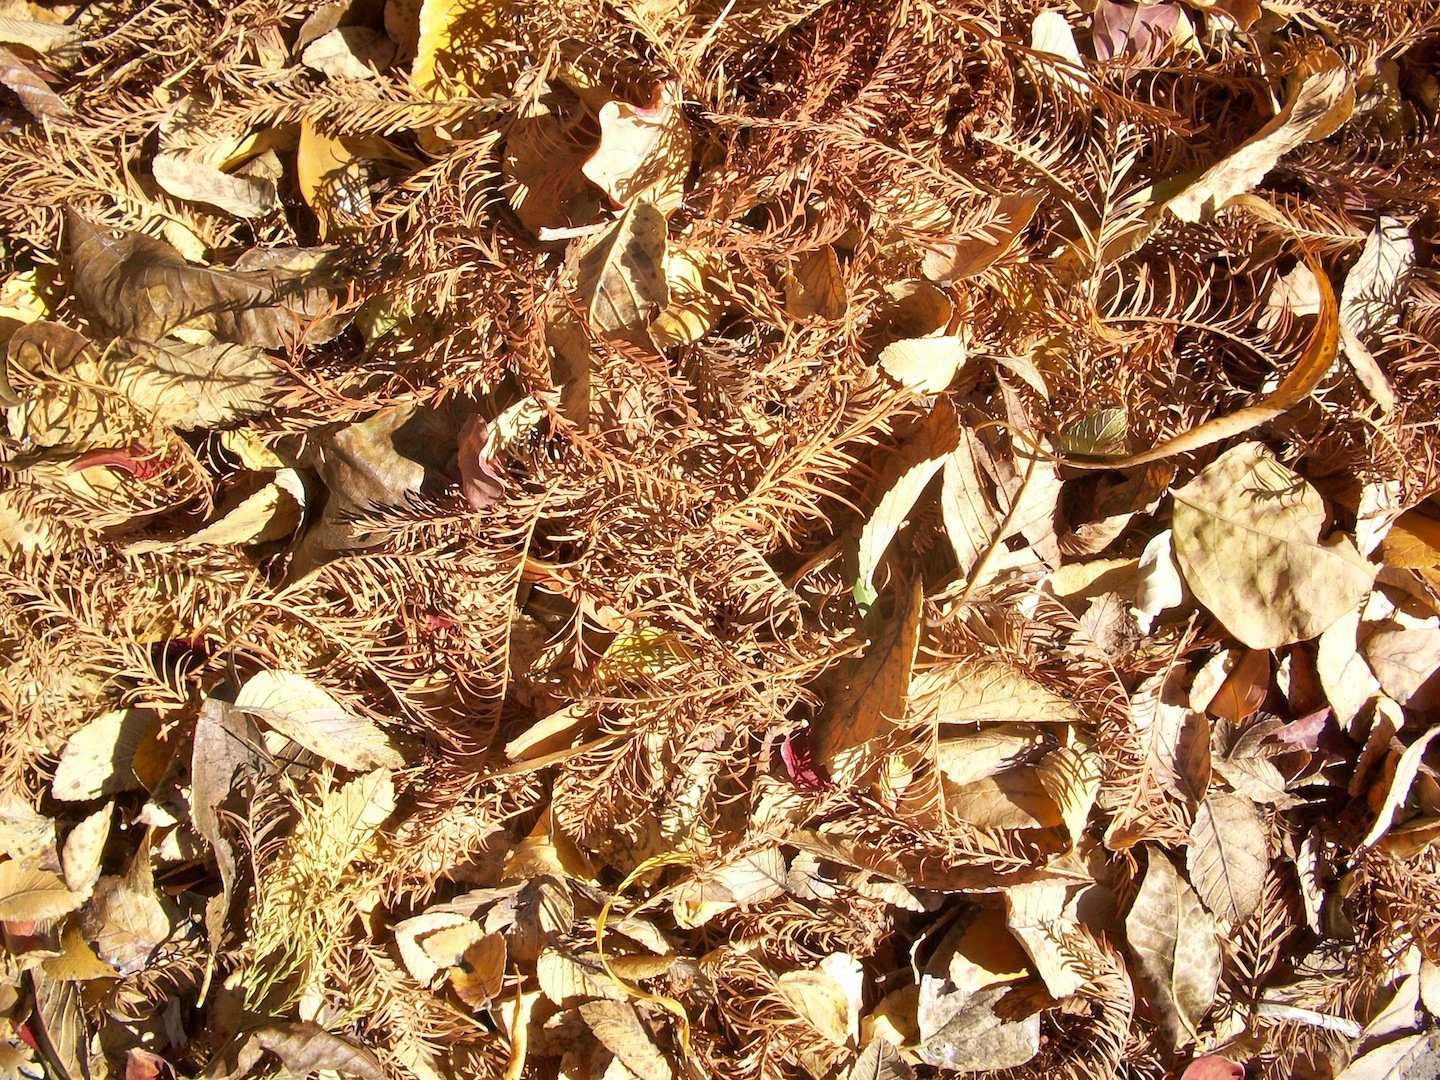
tree, plant, wood, texture, leaf, flower, floral, environment, foliage, food, produce, crop, natural, autumn, brown, soil, botany, dried, flora, season, botanical, leaves, october, backdrop, autumnal